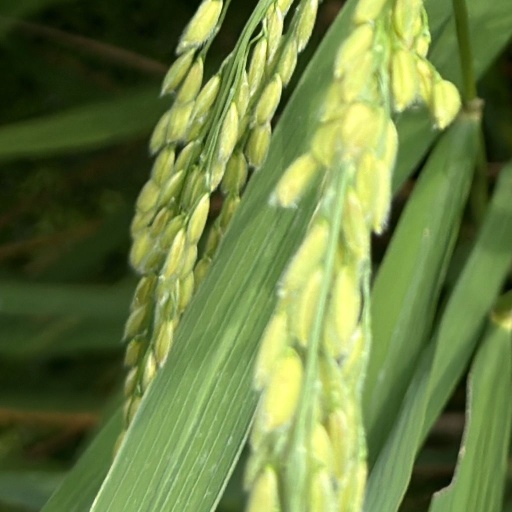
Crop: rice